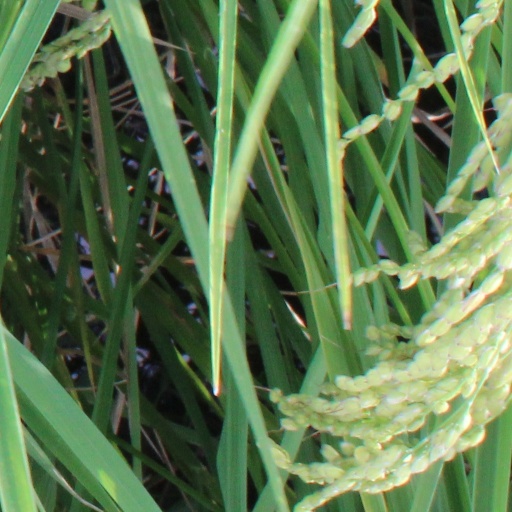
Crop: rice